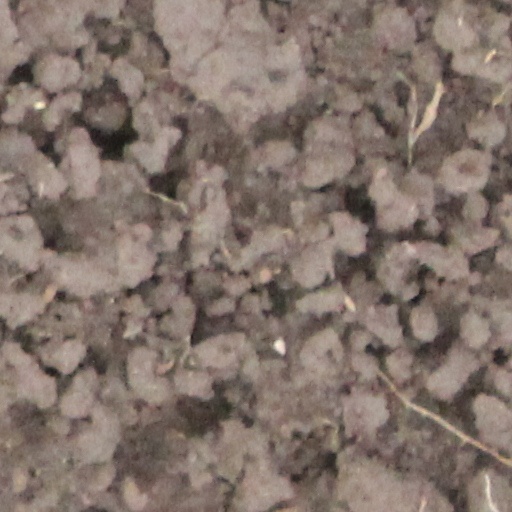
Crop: wheat